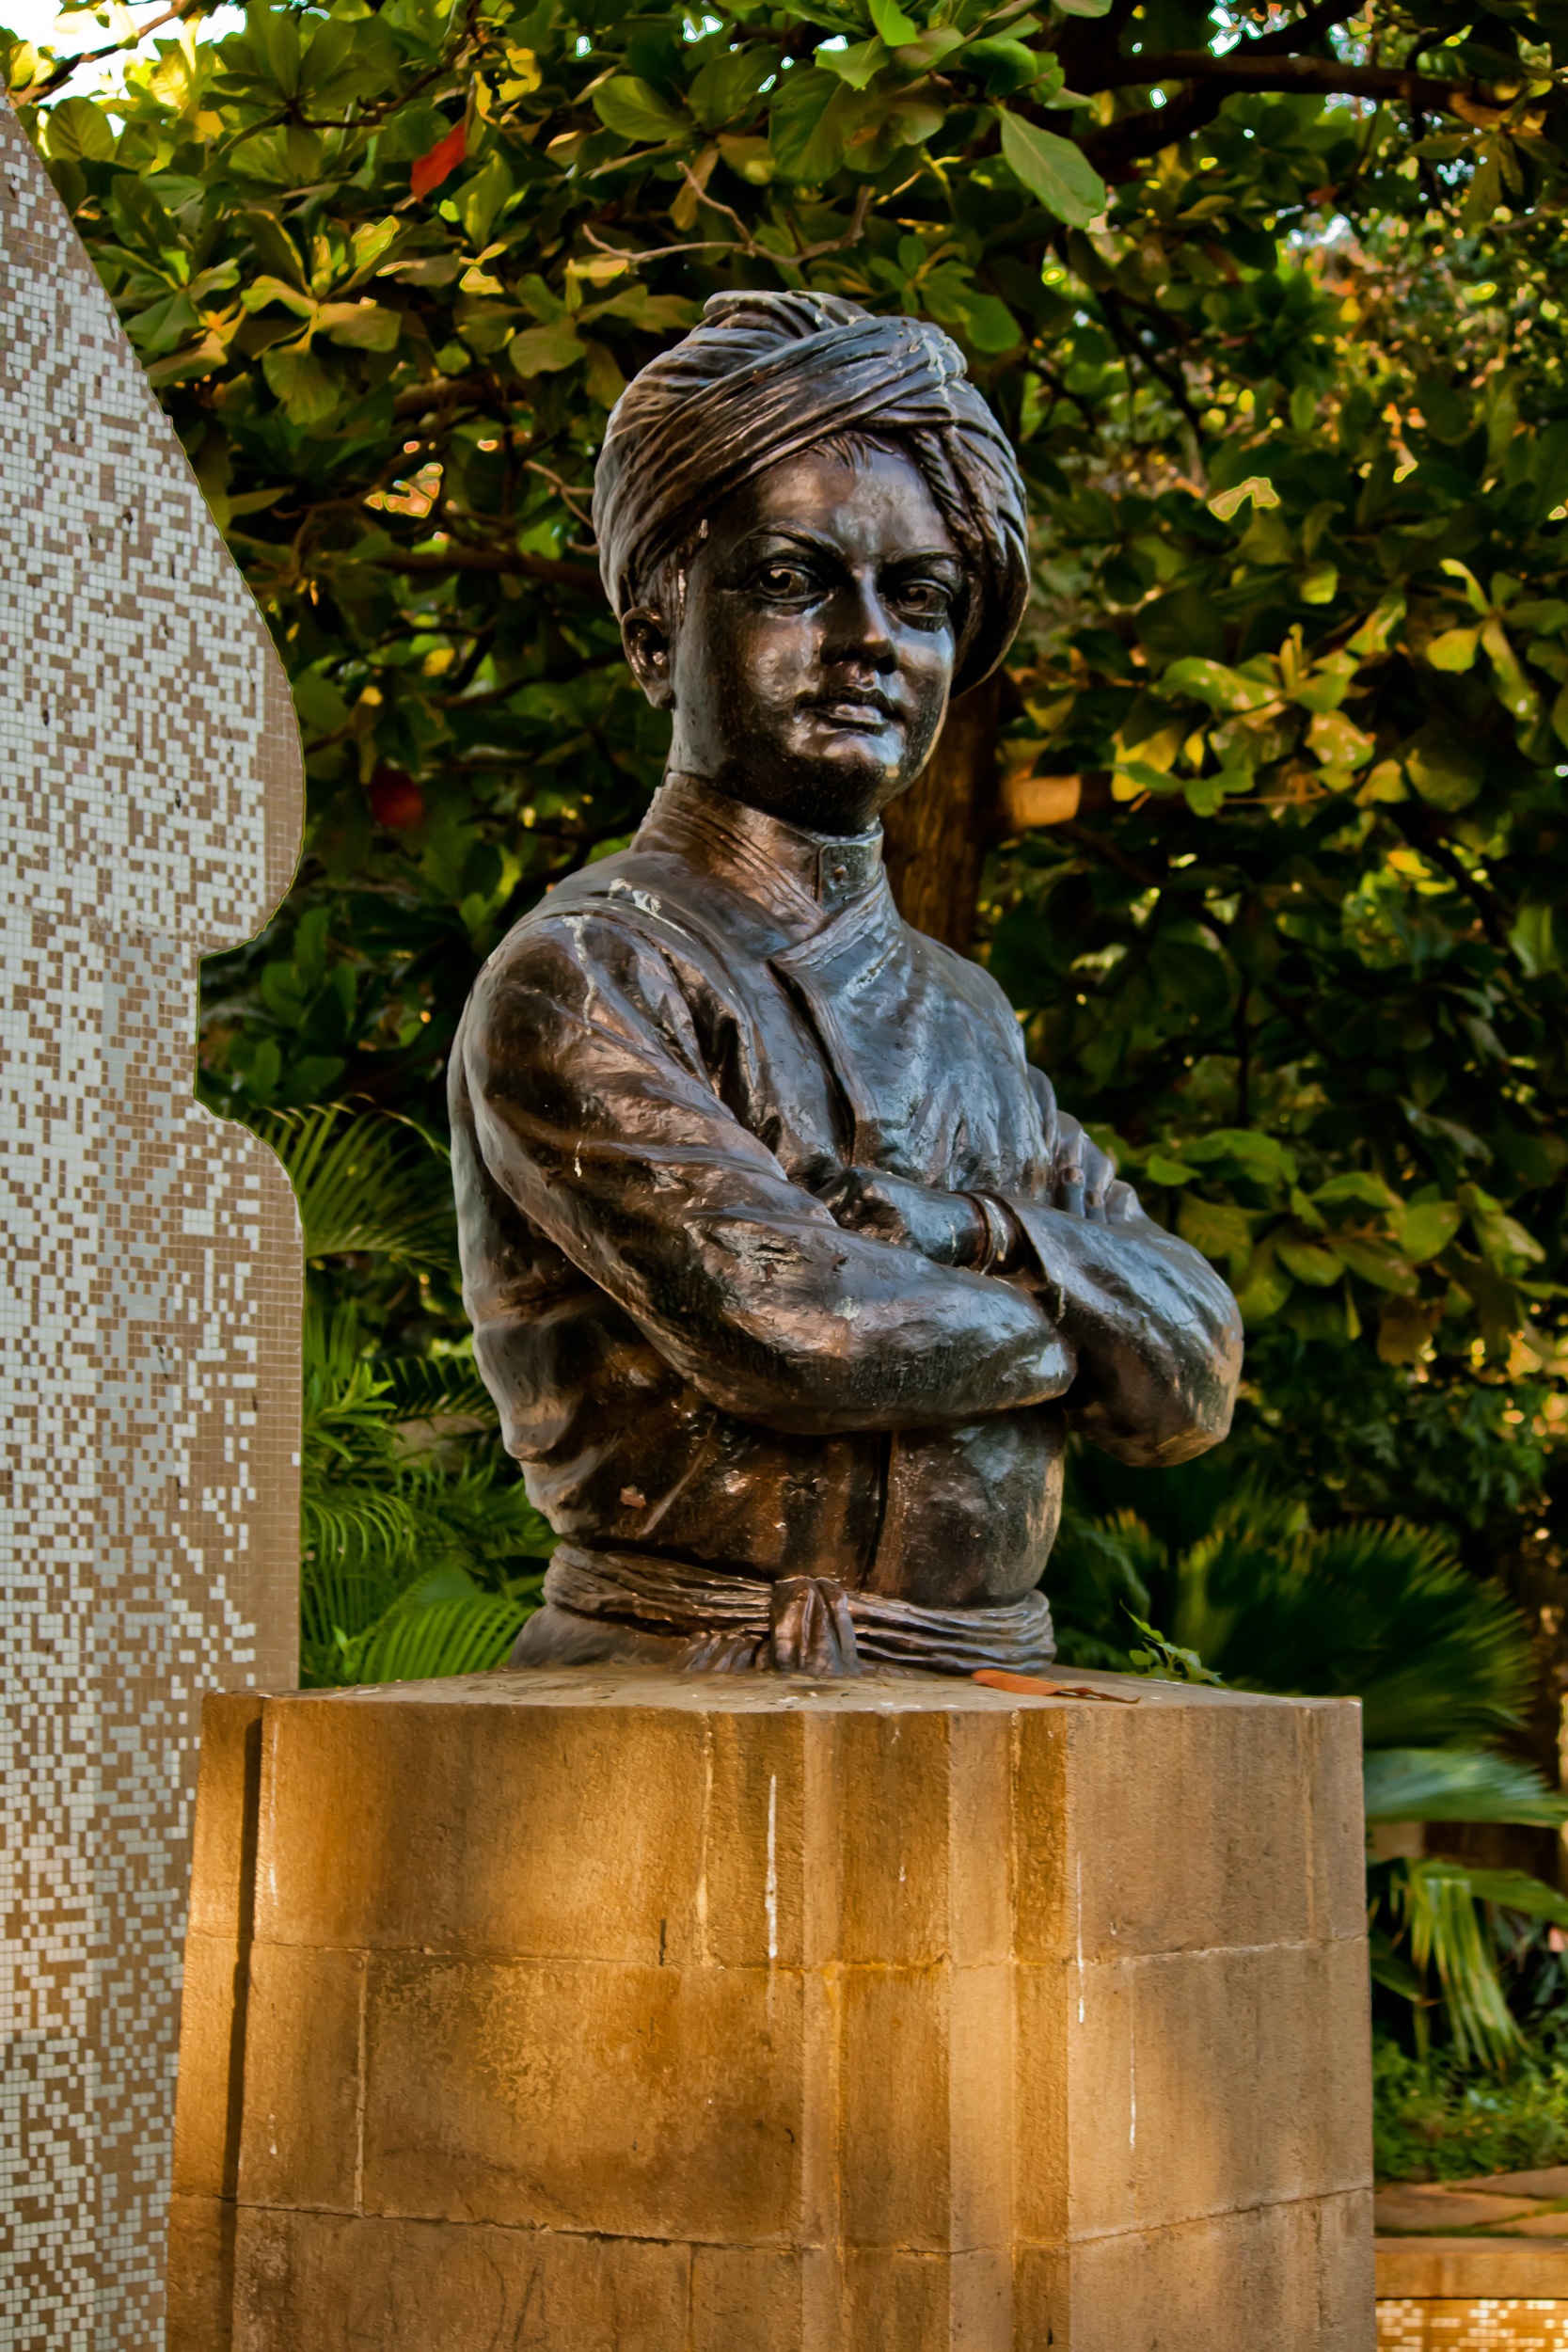
monument, statue, sculpture, art, temple, bronze, bust, india, carving, indian, water feature, gautama buddha, human positions, swami vivekananda